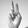
ASL letter: V